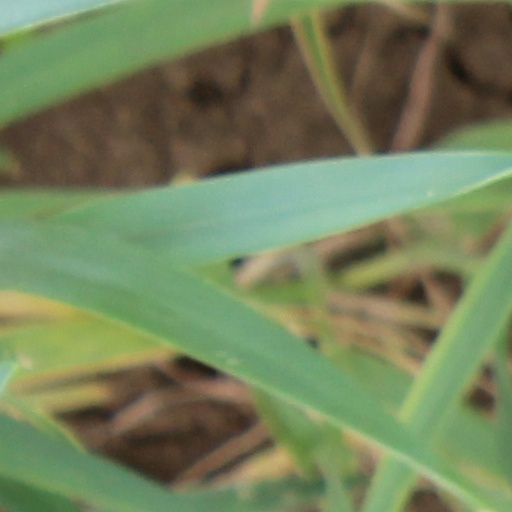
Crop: wheat